Campbell Cavasso

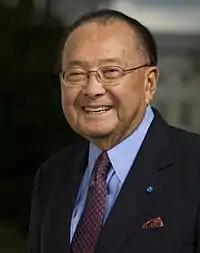
In 2004, Cavasso challenged seven-term Democratic Senator Daniel Inouye

In 2004, Cavasso ran for the Republican nomination to challenge eight-term Democratic senator Daniel Inouye. He stated that he decided to run in July 2004, following Inouye's vote against the Federal Marriage Amendment, which would ban gay marriage at the federal level. He prevailed in the Republican primary, winning 21,645 votes for 49.2 percent of all ballots cast, against three competitors. Inouye emerged from the Democratic primary with only token opposition, meaning that Inouye and Cavasso would face each other in the November election (as well as independent candidate Jim Brewer and Libertarian candidate Jeff Mallan). During the campaign, Cavasso contended that Inouye was too liberal for Hawaii, and that the Senator's positions on issues like abortion and gay marriage (both of which he supported) were "out of touch" with what Hawaiians wanted. He also argued that Inouye had made Hawaii too dependent on federal funding, and promised that if elected, he would seek to position the state as "a technology center and a bridge between Asia and the mainland". He also voiced support for Bush's tax cuts and invasion of Iraq, both of which Inouye opposed, and the United States PATRIOT Act, which Cavasso indicated in a questionnaire did not "go too far" in his view.